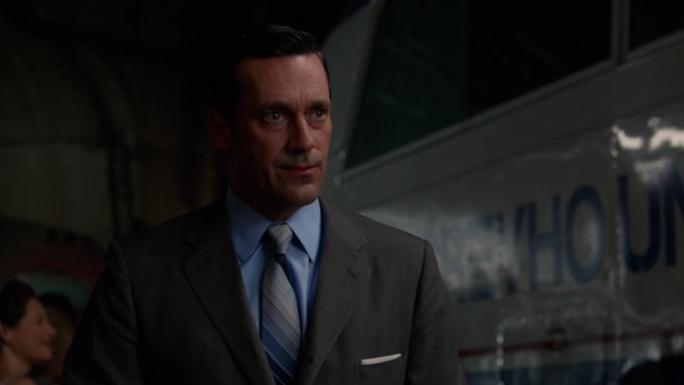
Gender: men